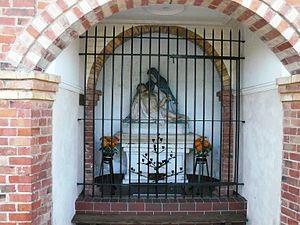
Chapelle du cimetière
Buhl est une commune française située dans le département du Haut-Rhin, en région Grand Est.